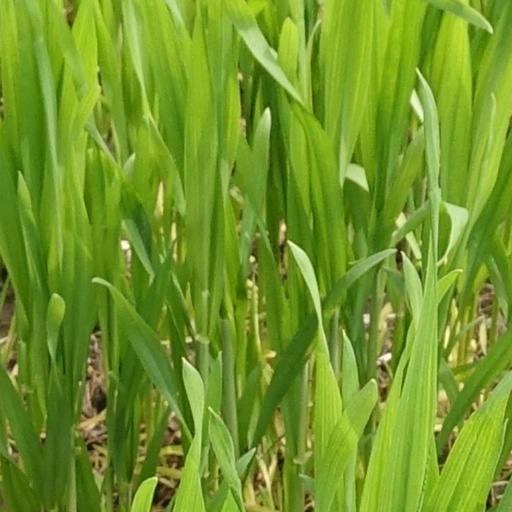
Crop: wheat